Ryosuke Yamada

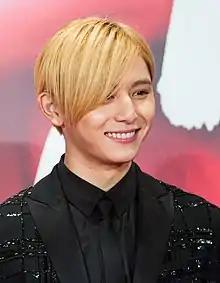
Yamada at Opening Ceremony of the Tokyo International Film Festival of 2017

is a Japanese singer and actor. He is a member of Hey! Say! JUMP.